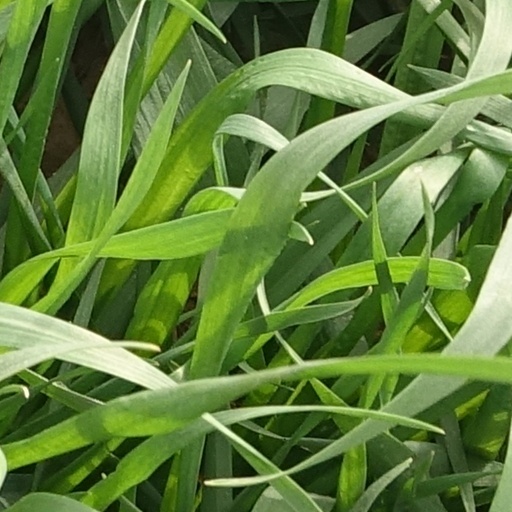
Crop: wheat